Sky position (RA, Dec in degrees): 168.45, 28.673
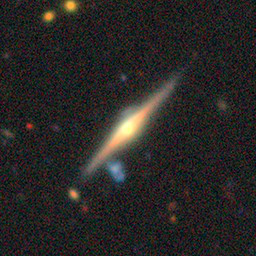
Galaxy morphology: Edge-on Galaxies with Bulge